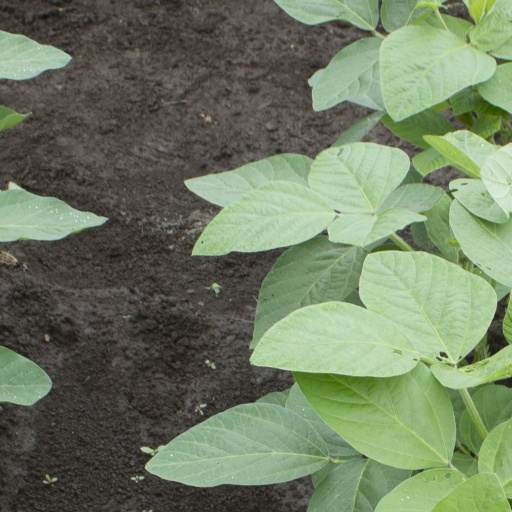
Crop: soybean